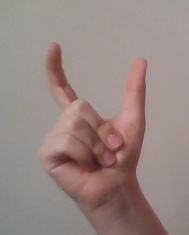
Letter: nun